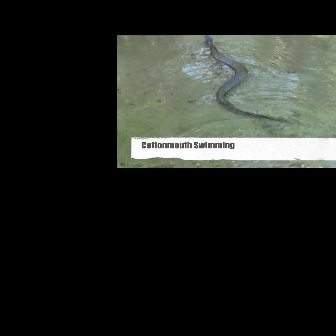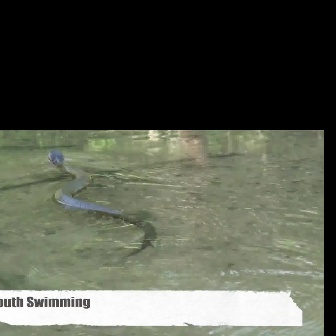
  Please identify the target specified by the bounding box [203,34,293,124] in the first image and locate it in the second image. Return the coordinates in [x_min,y_min,x_max,y_max] format.
Answer: [47,149,156,257]